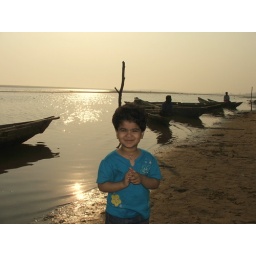
Sneha standing from to river side boat in Ramchandi (Orissa)